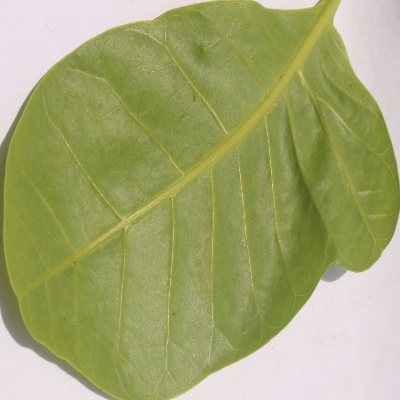
Crop: Cashew
Condition: healthy